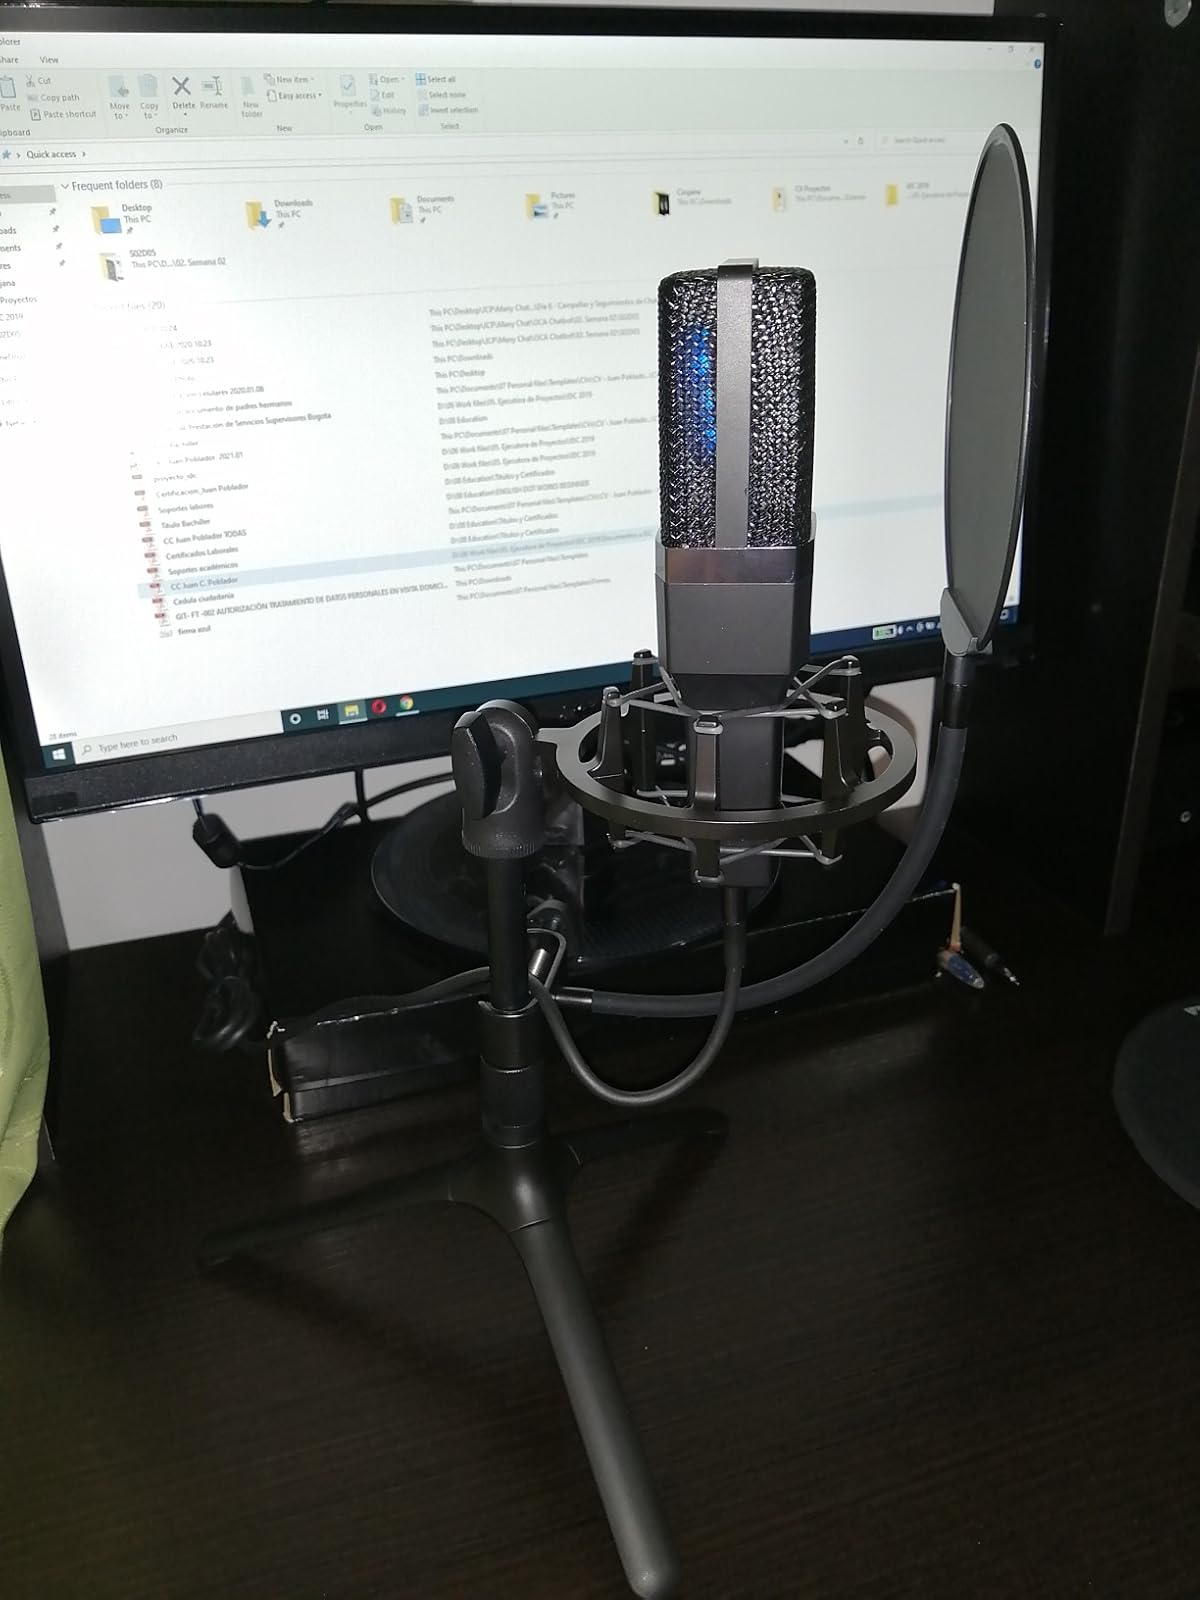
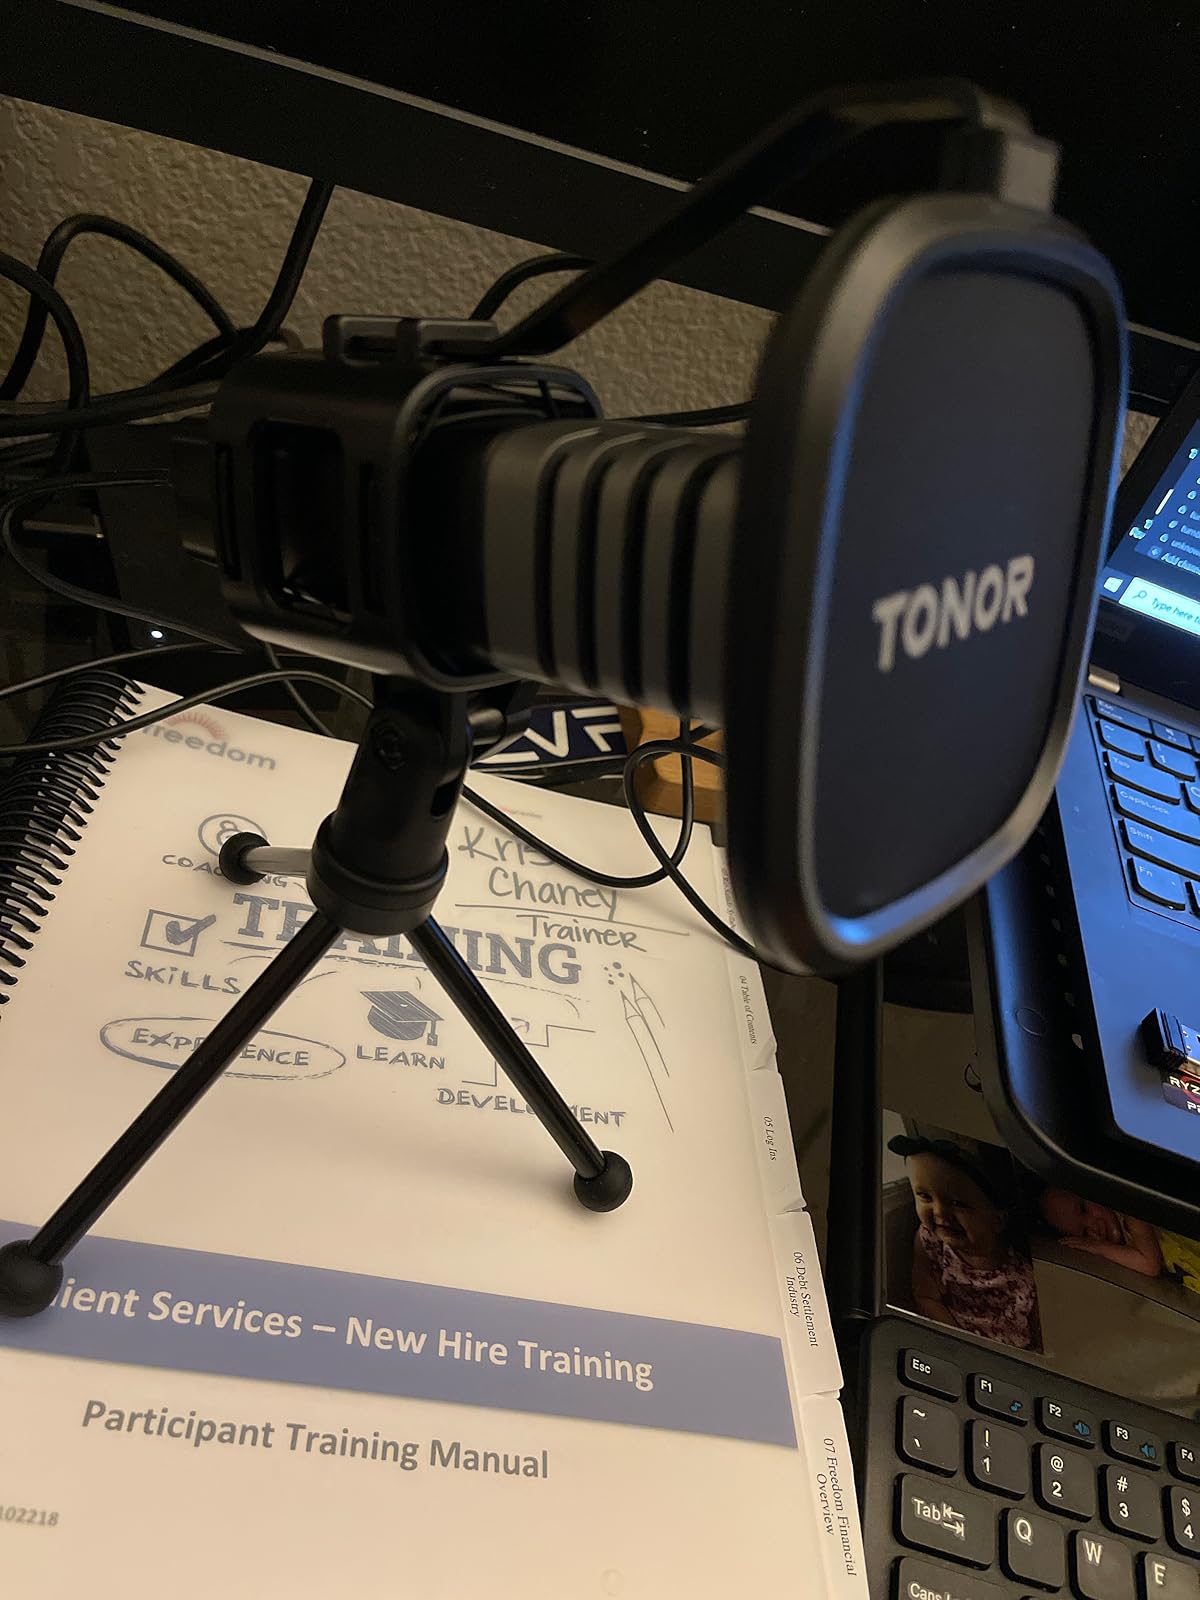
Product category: microphone
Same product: no